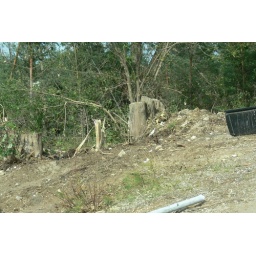
beside the dead-end road that crosses the road with the paper plant. (around the corner).